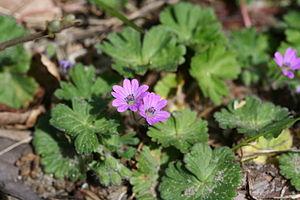
Cette liste de Tracheophyta de Bosnie-Herzégovine, ainsi que d’espèces introduites est un aperçu incomplet d’espèces de mousses, de fougères, de gymnospermes et d’angiospermes citées dans la littérature disponible en langues bosniaque, croate, serbe et serbo-croate. Cet aperçu n’inclue pas des espèces cultivées ni celles occasionnellement introduites.